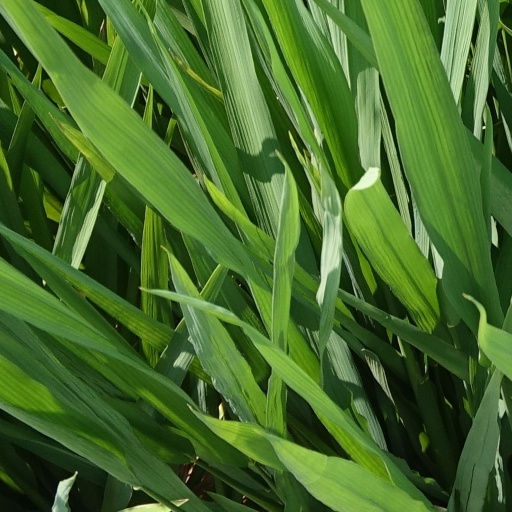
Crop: rice